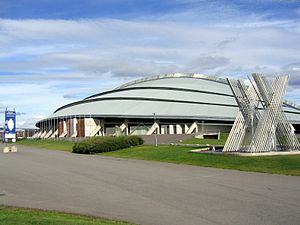
Hamar / Seværdigheder
Hamar er administationsby i Innlandet fylke, Norge, og var det også i det tidligere Hedmark fylke. Her ligger den administrative og politiske ledelse for det nye fylke, men der bliver også fylkeskommunale funktioner i Lillehammer.